Kineshma constituency

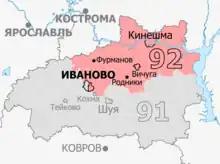
Constituency boundaries from 2016 to 2026

The Kineshma constituency (No.92) is a Russian legislative constituency in Ivanovo Oblast. The constituency covers eastern half of Ivanovo and northern Ivanovo Oblast. After 2025 redistricting Ivanovo Oblast is slated to lose one of its two constituencies, so Kineshma constituency is going to be dissolved and merged with Ivanovo constituency.